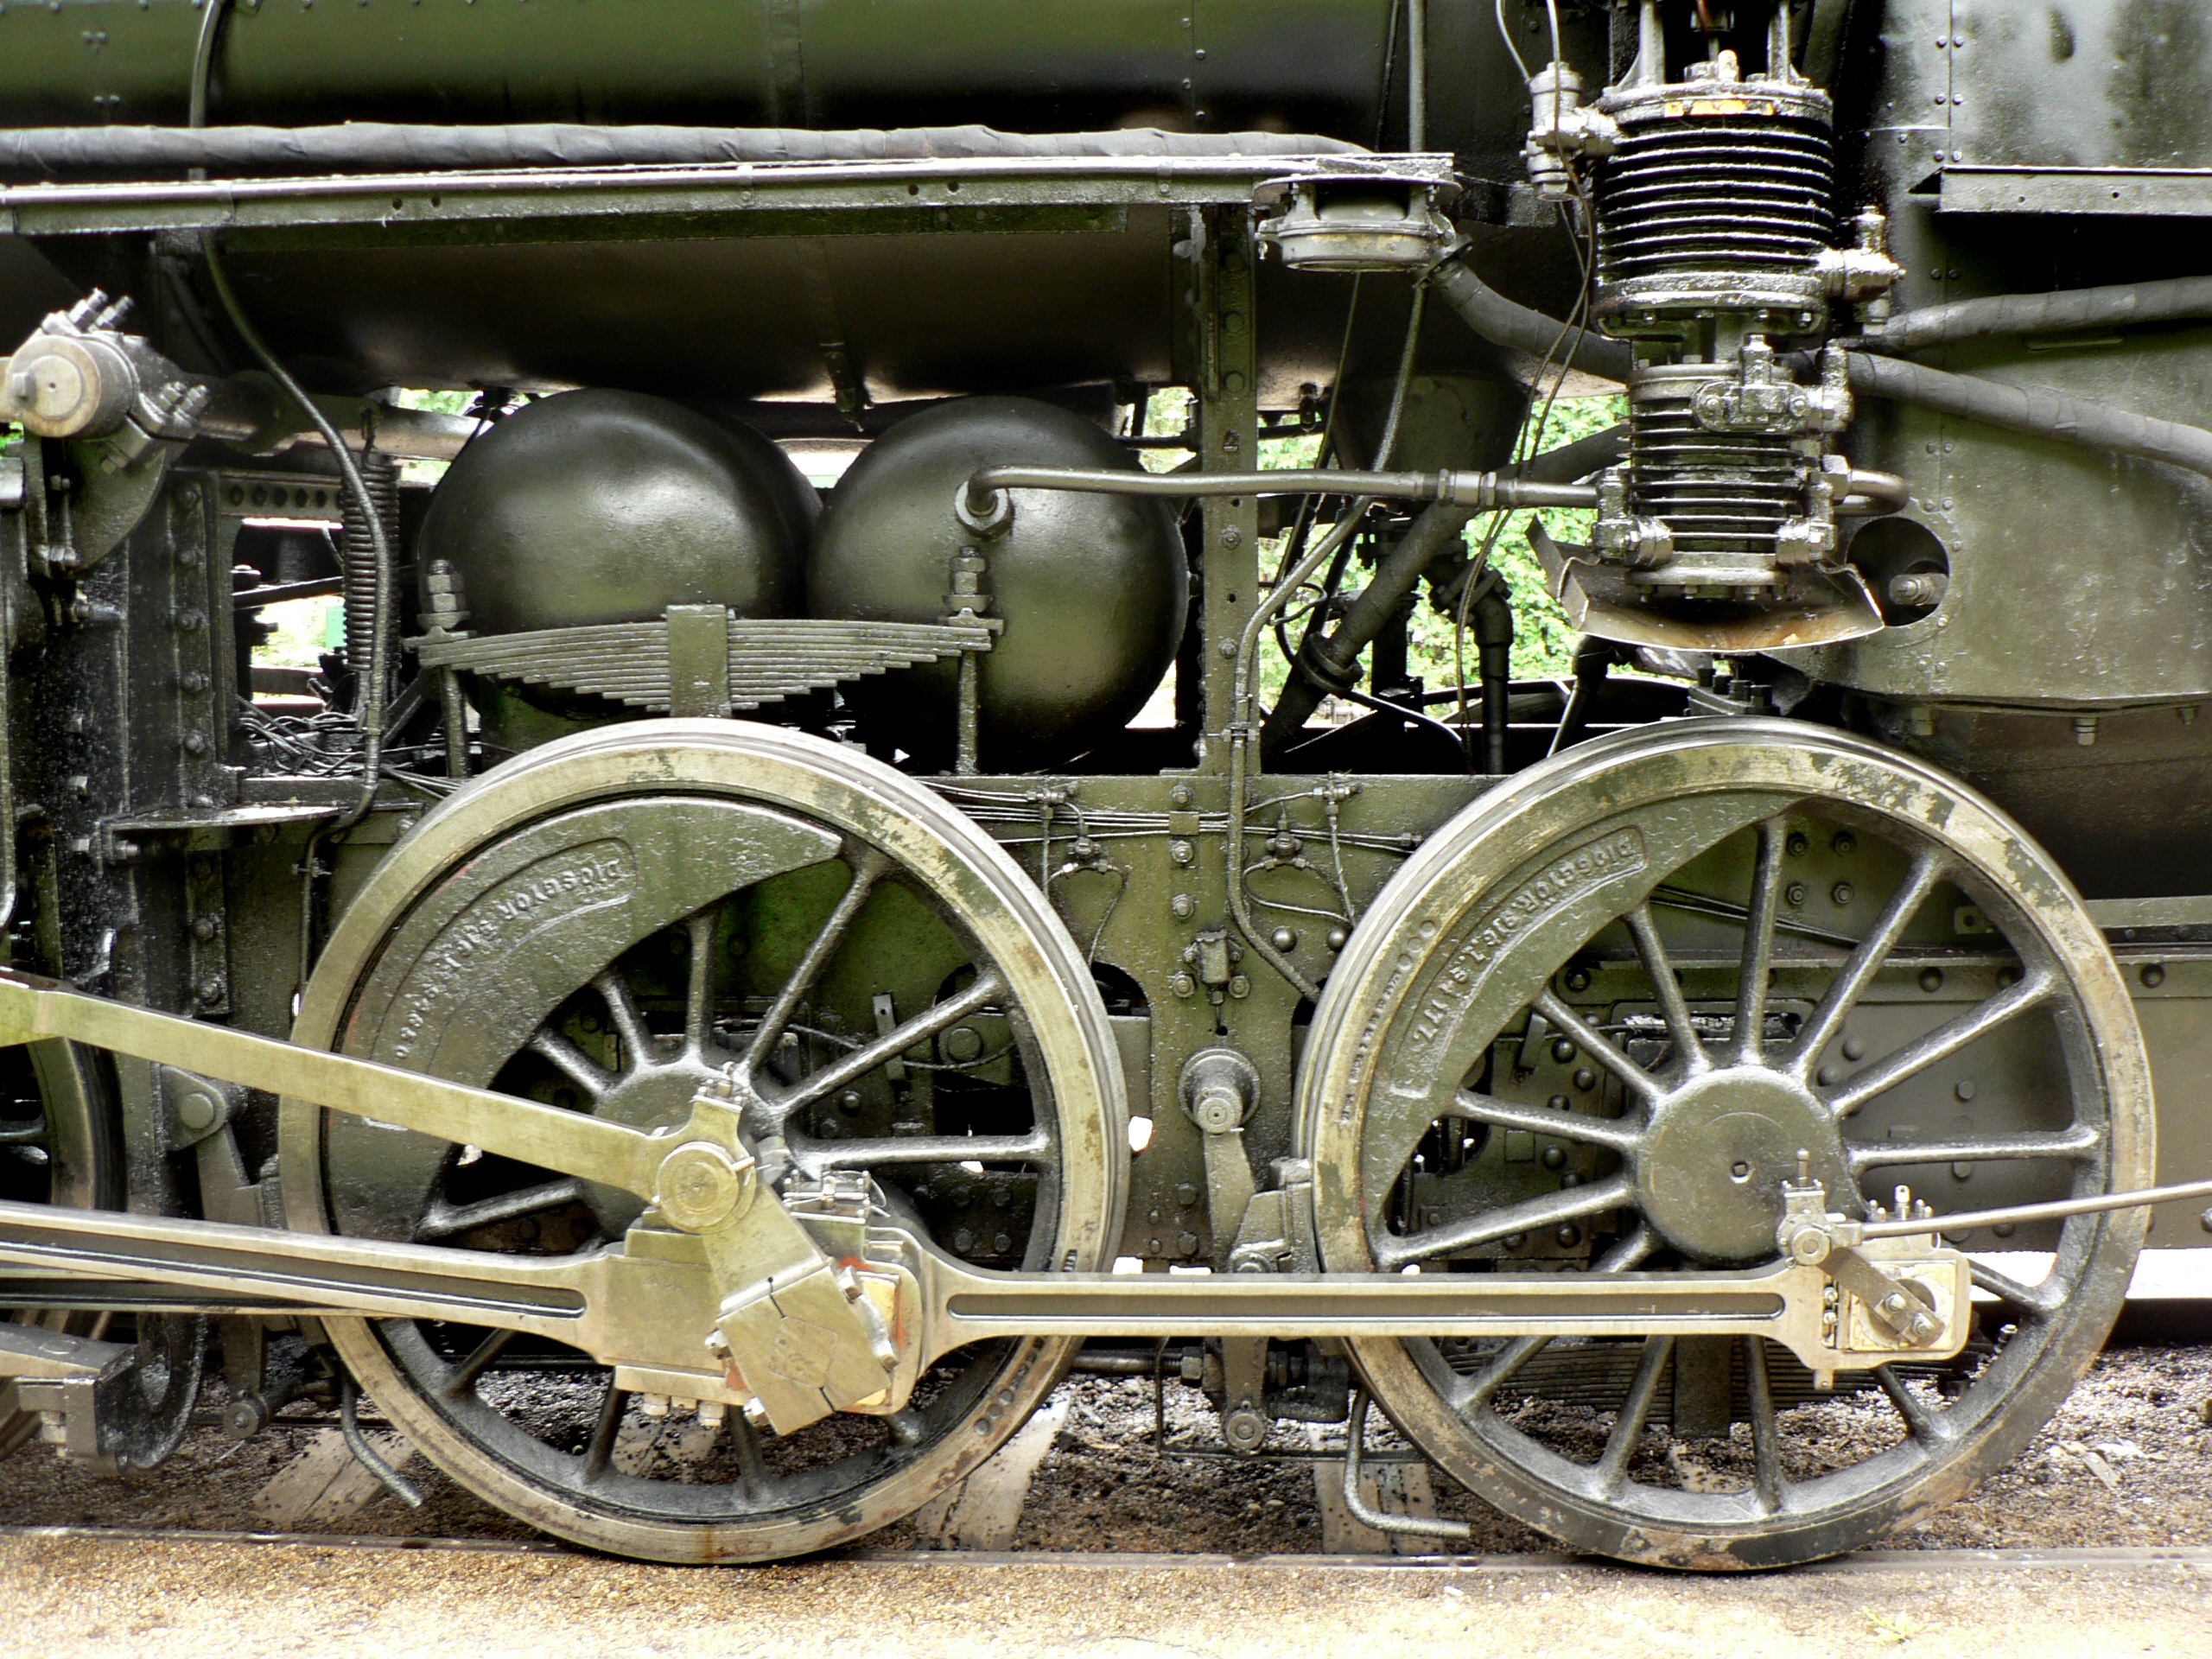
car, wheel, old, rail, part, transport, vehicle, locomotive, engine, steam engine, auto part, land vehicle, aircraft engine, automotive engine part